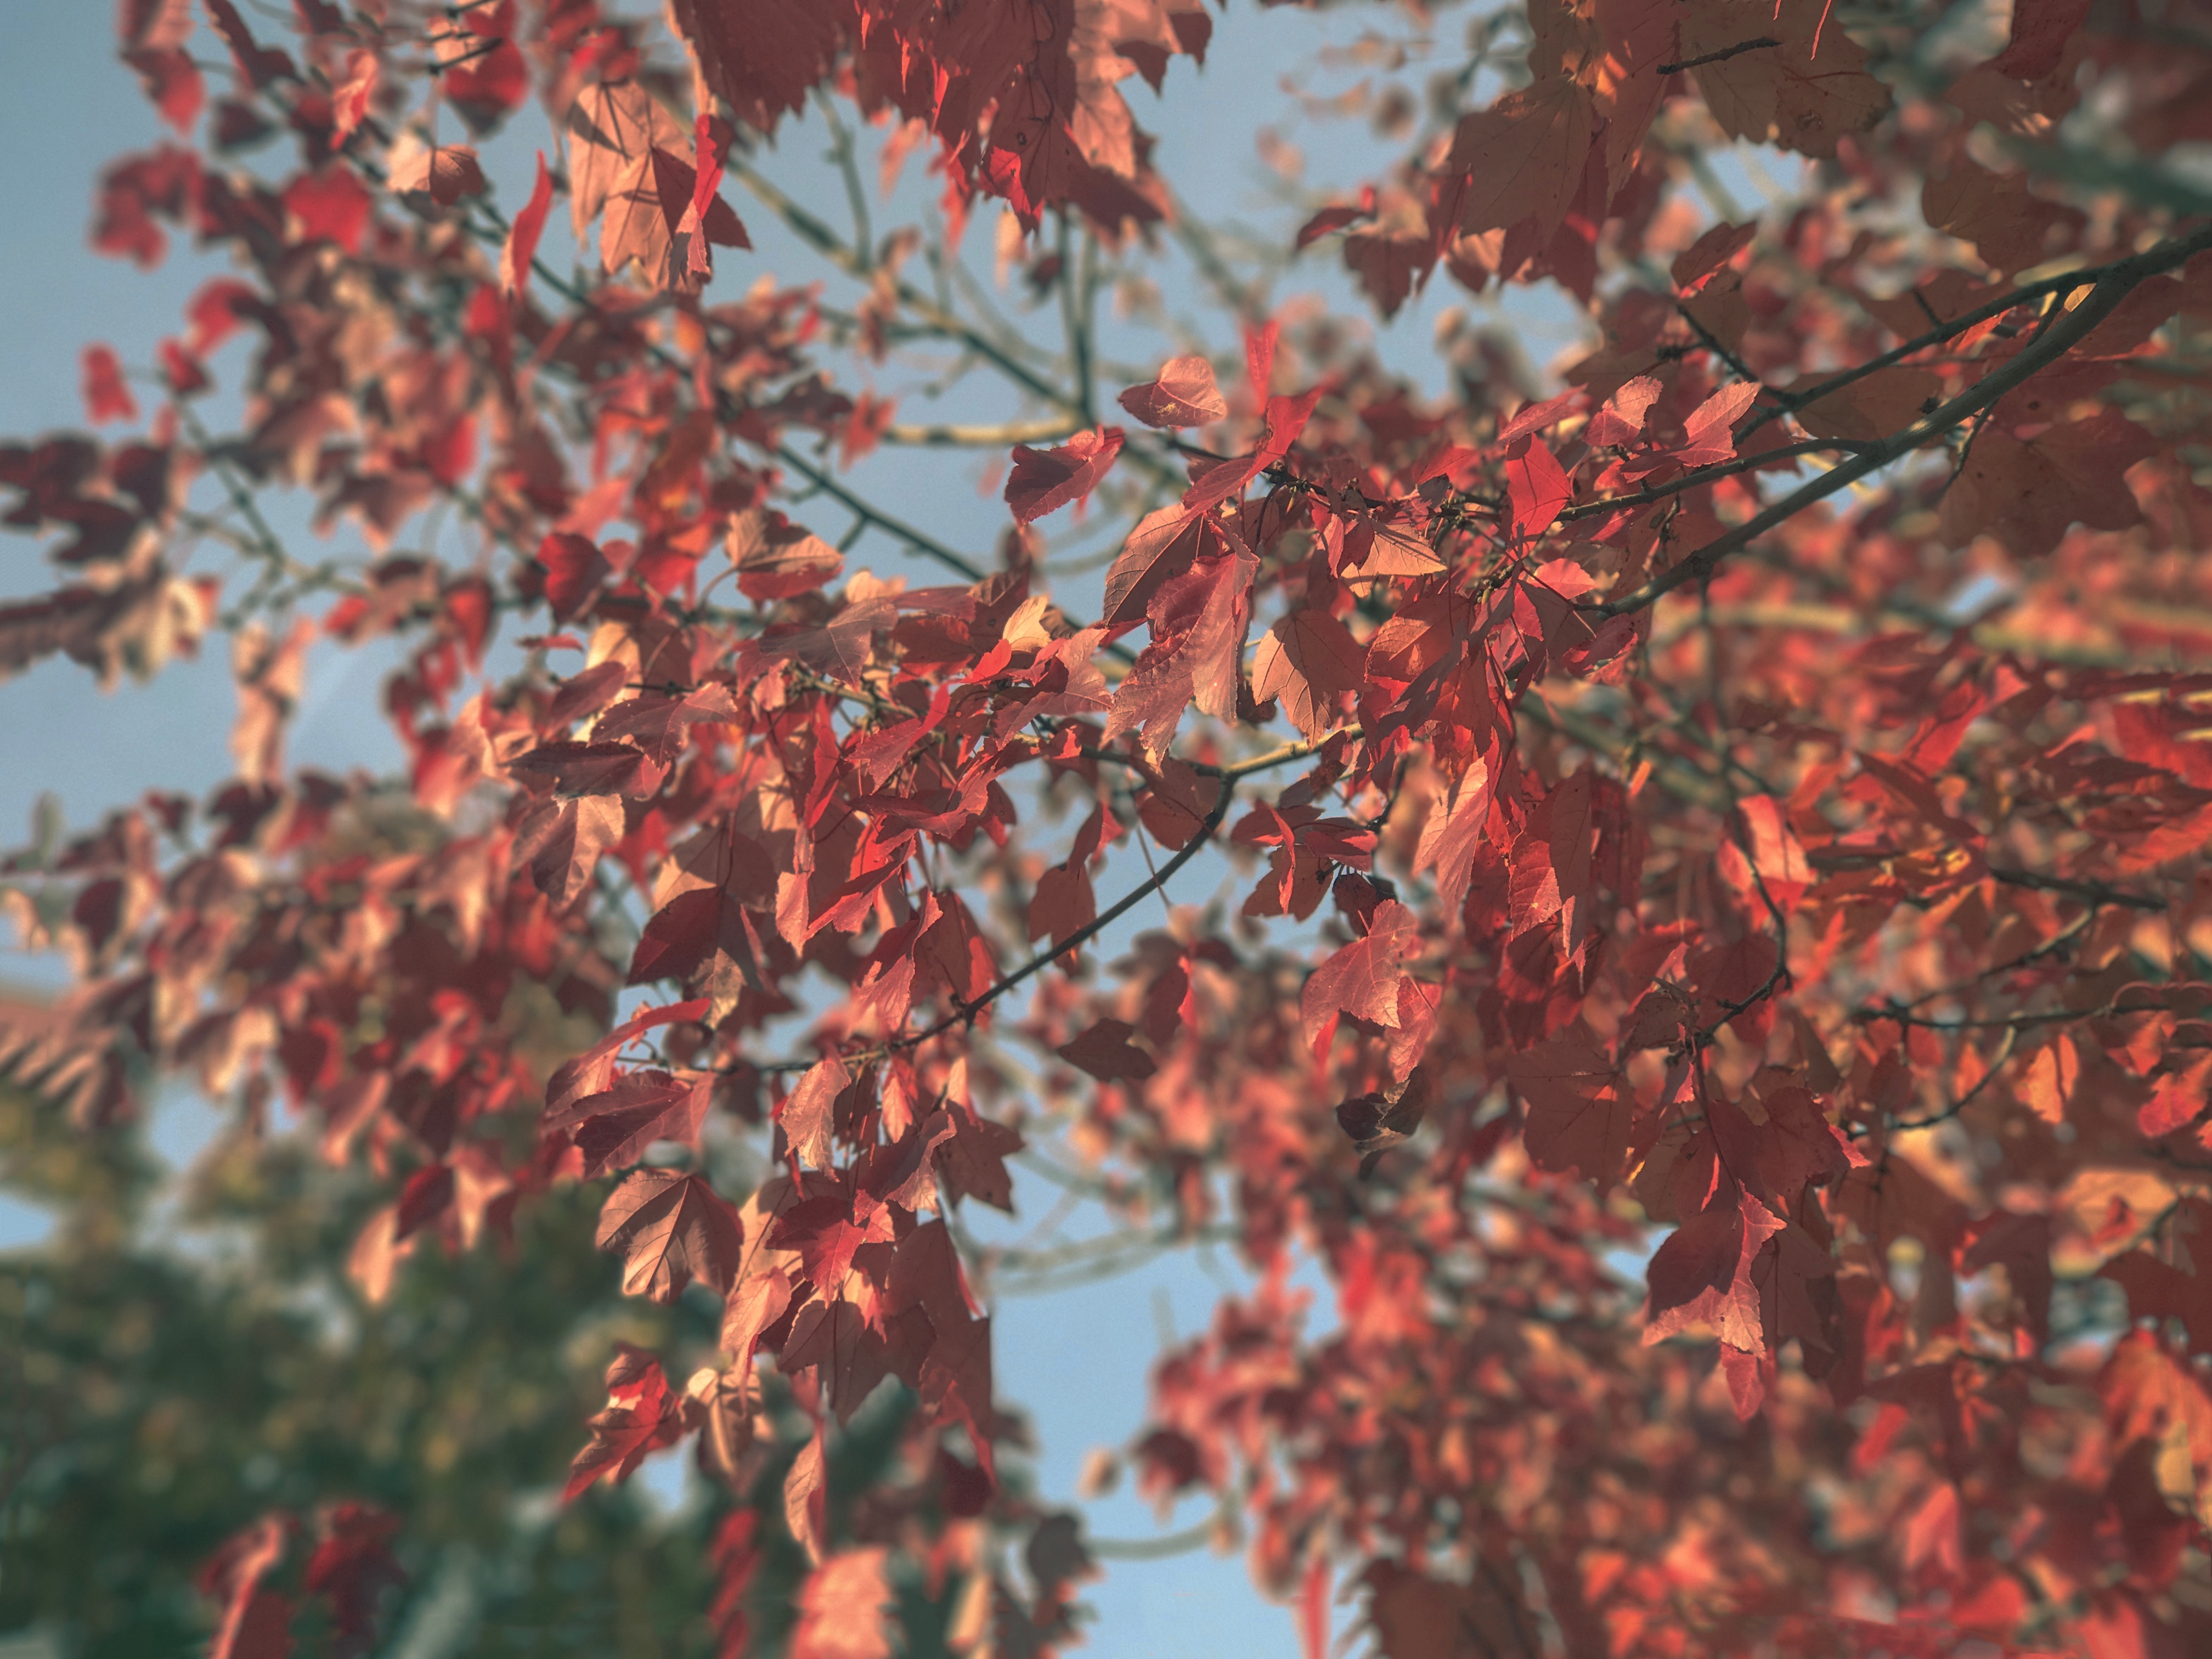
tree, branch, plant, leaf, flower, red, autumn, botany, flora, season, maple tree, maple leaf, shrub, rowan, flowering plant, woody plant, land plant